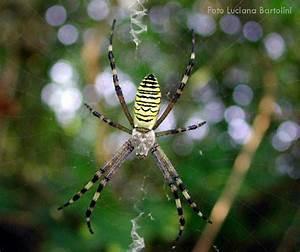
spider